William Golding

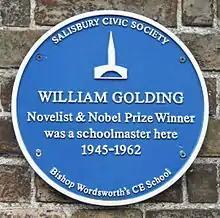
Plaque at Bishop Wordsworth's School, Salisbury.

Son of Alec Golding, a science master at Marlborough Grammar School (1905 to retirement), and Mildred, née Curnoe, William Golding was born at his maternal grandmother's house, 47 Mount Wise, Newquay, Cornwall. The house was known as "Karenza", the Cornish word for love, and he spent many childhood holidays there. The Golding family lived at 29, The Green, Marlborough, Wiltshire, Golding and his elder brother Joseph attending the school at which their father taught. Golding's mother was a campaigner for female suffrage; she was Cornish and was considered by her son "a superstitious Celt", who used to tell him old Cornish ghost stories from her own childhood.